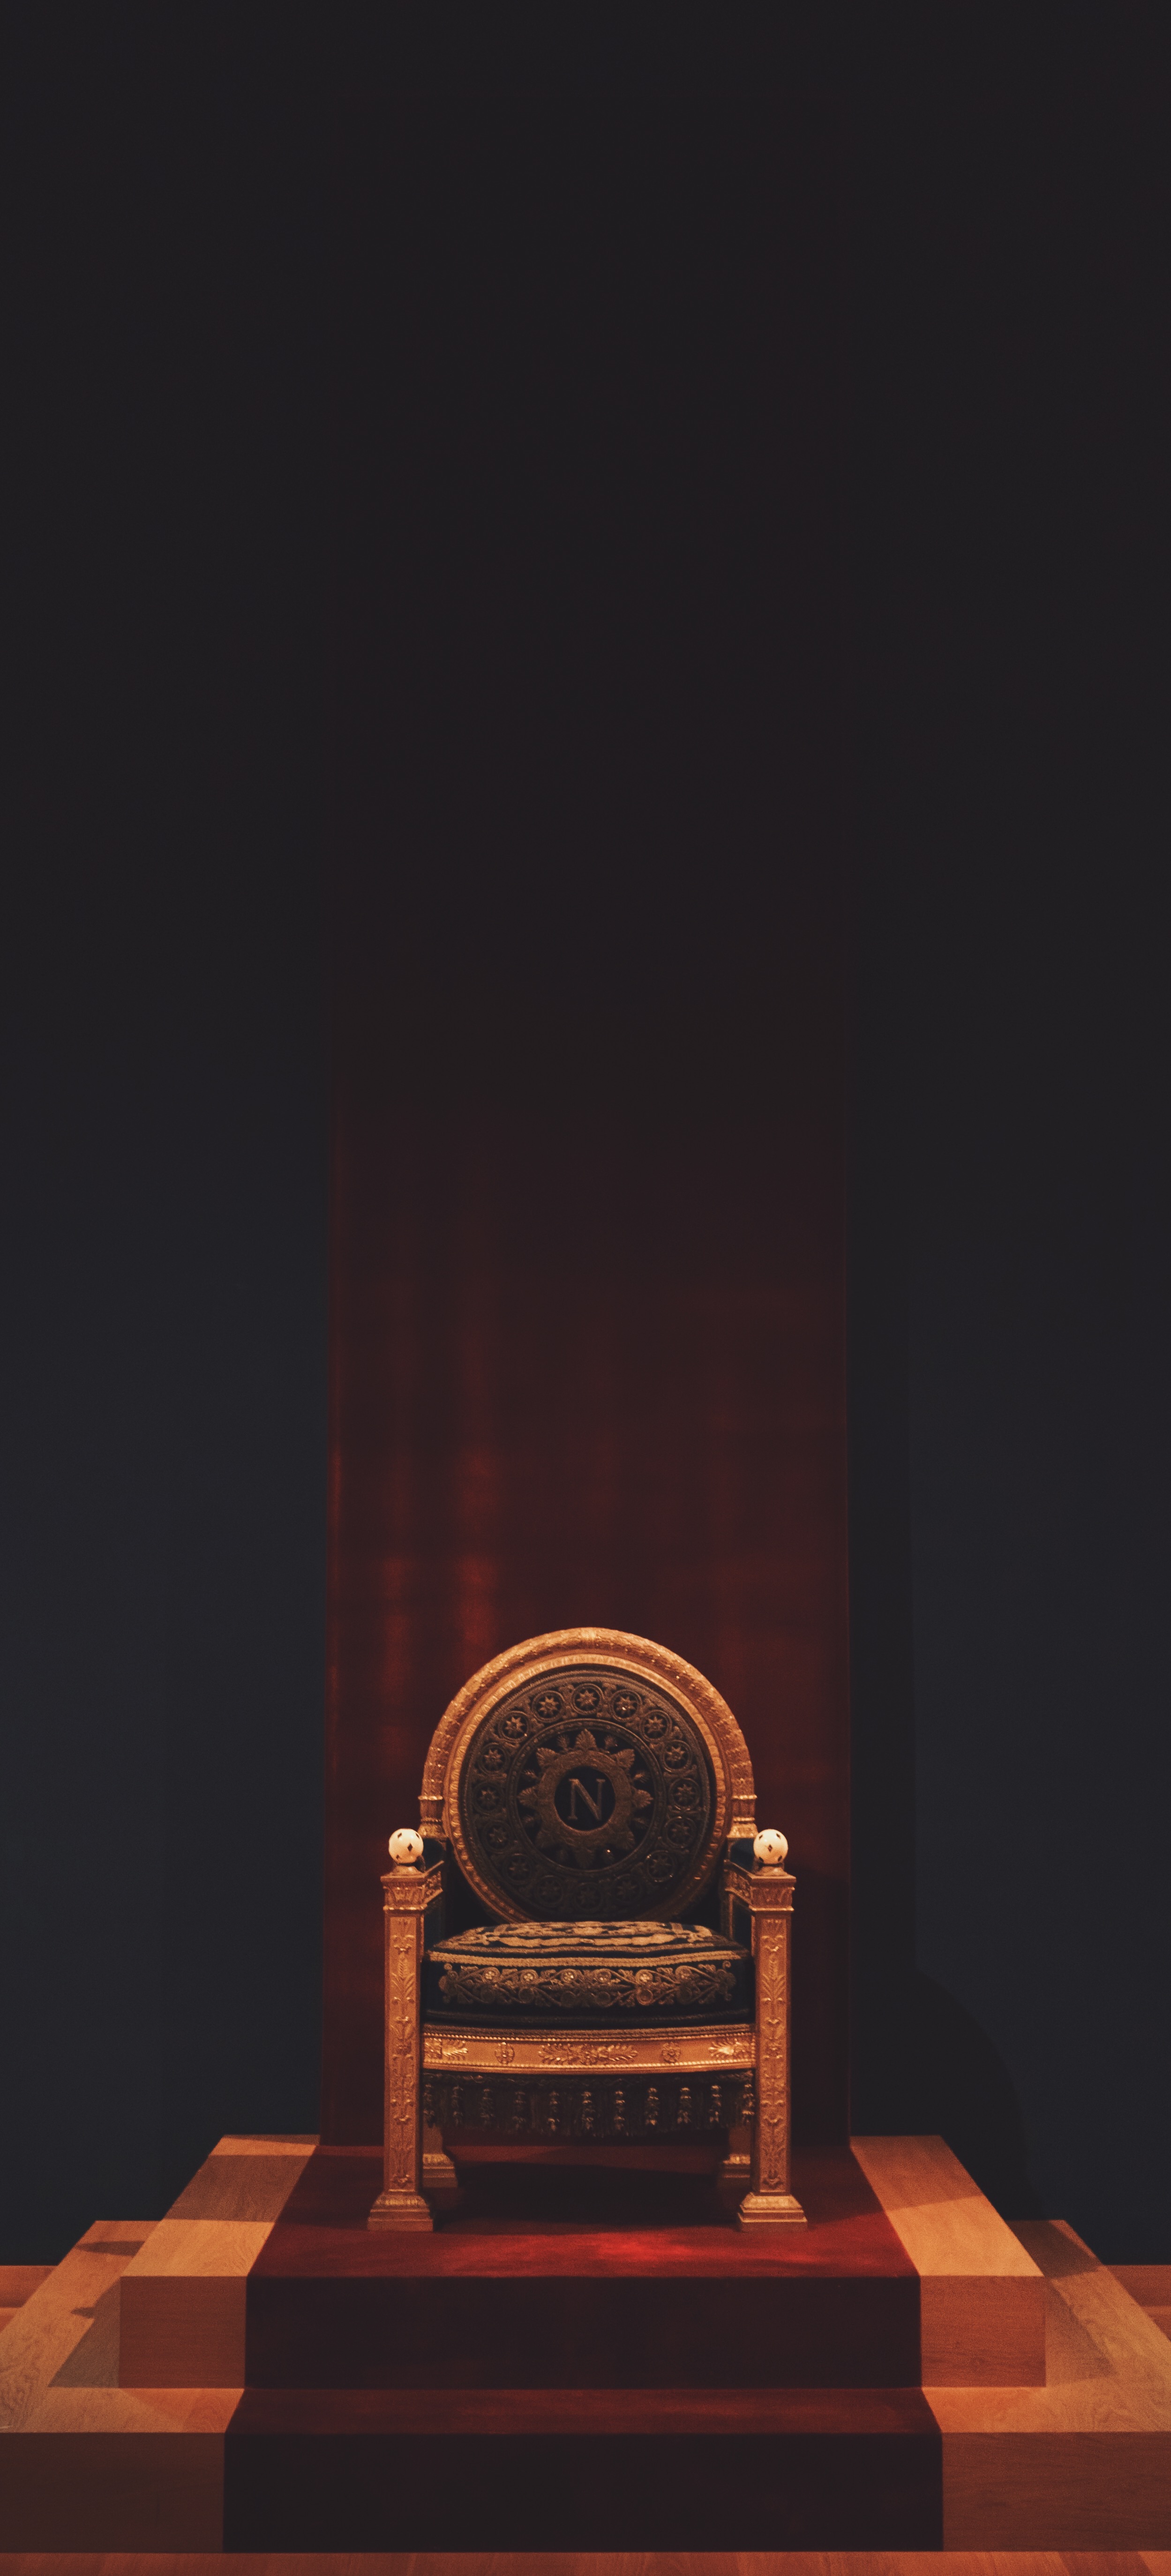
light, wood, night, darkness, lighting, temple, shape, screenshot